Liverpool, Nova Scotia

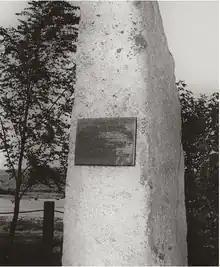
Silvanus Cobb Monument, Liverpool, Nova Scotia

Liverpool's harbour was an ancient seasonal camp of Nova Scotia's native Mi'kmaq and was known as Ogomkigeak meaning "dry sandy place" and Ogukegeok, meaning "place of departure". Samuel de Champlain originally named the harbour Port Rossignol, in honour of Captain Rossignol, an early 17th-century founder of New France in North America who used the harbour for trading. Later Nicolas Denys, a pioneering 17th-century French explorer and trader of Nova Scotia, was granted land here by the leader of Acadia, Isaac de Razilly (c. 1632).